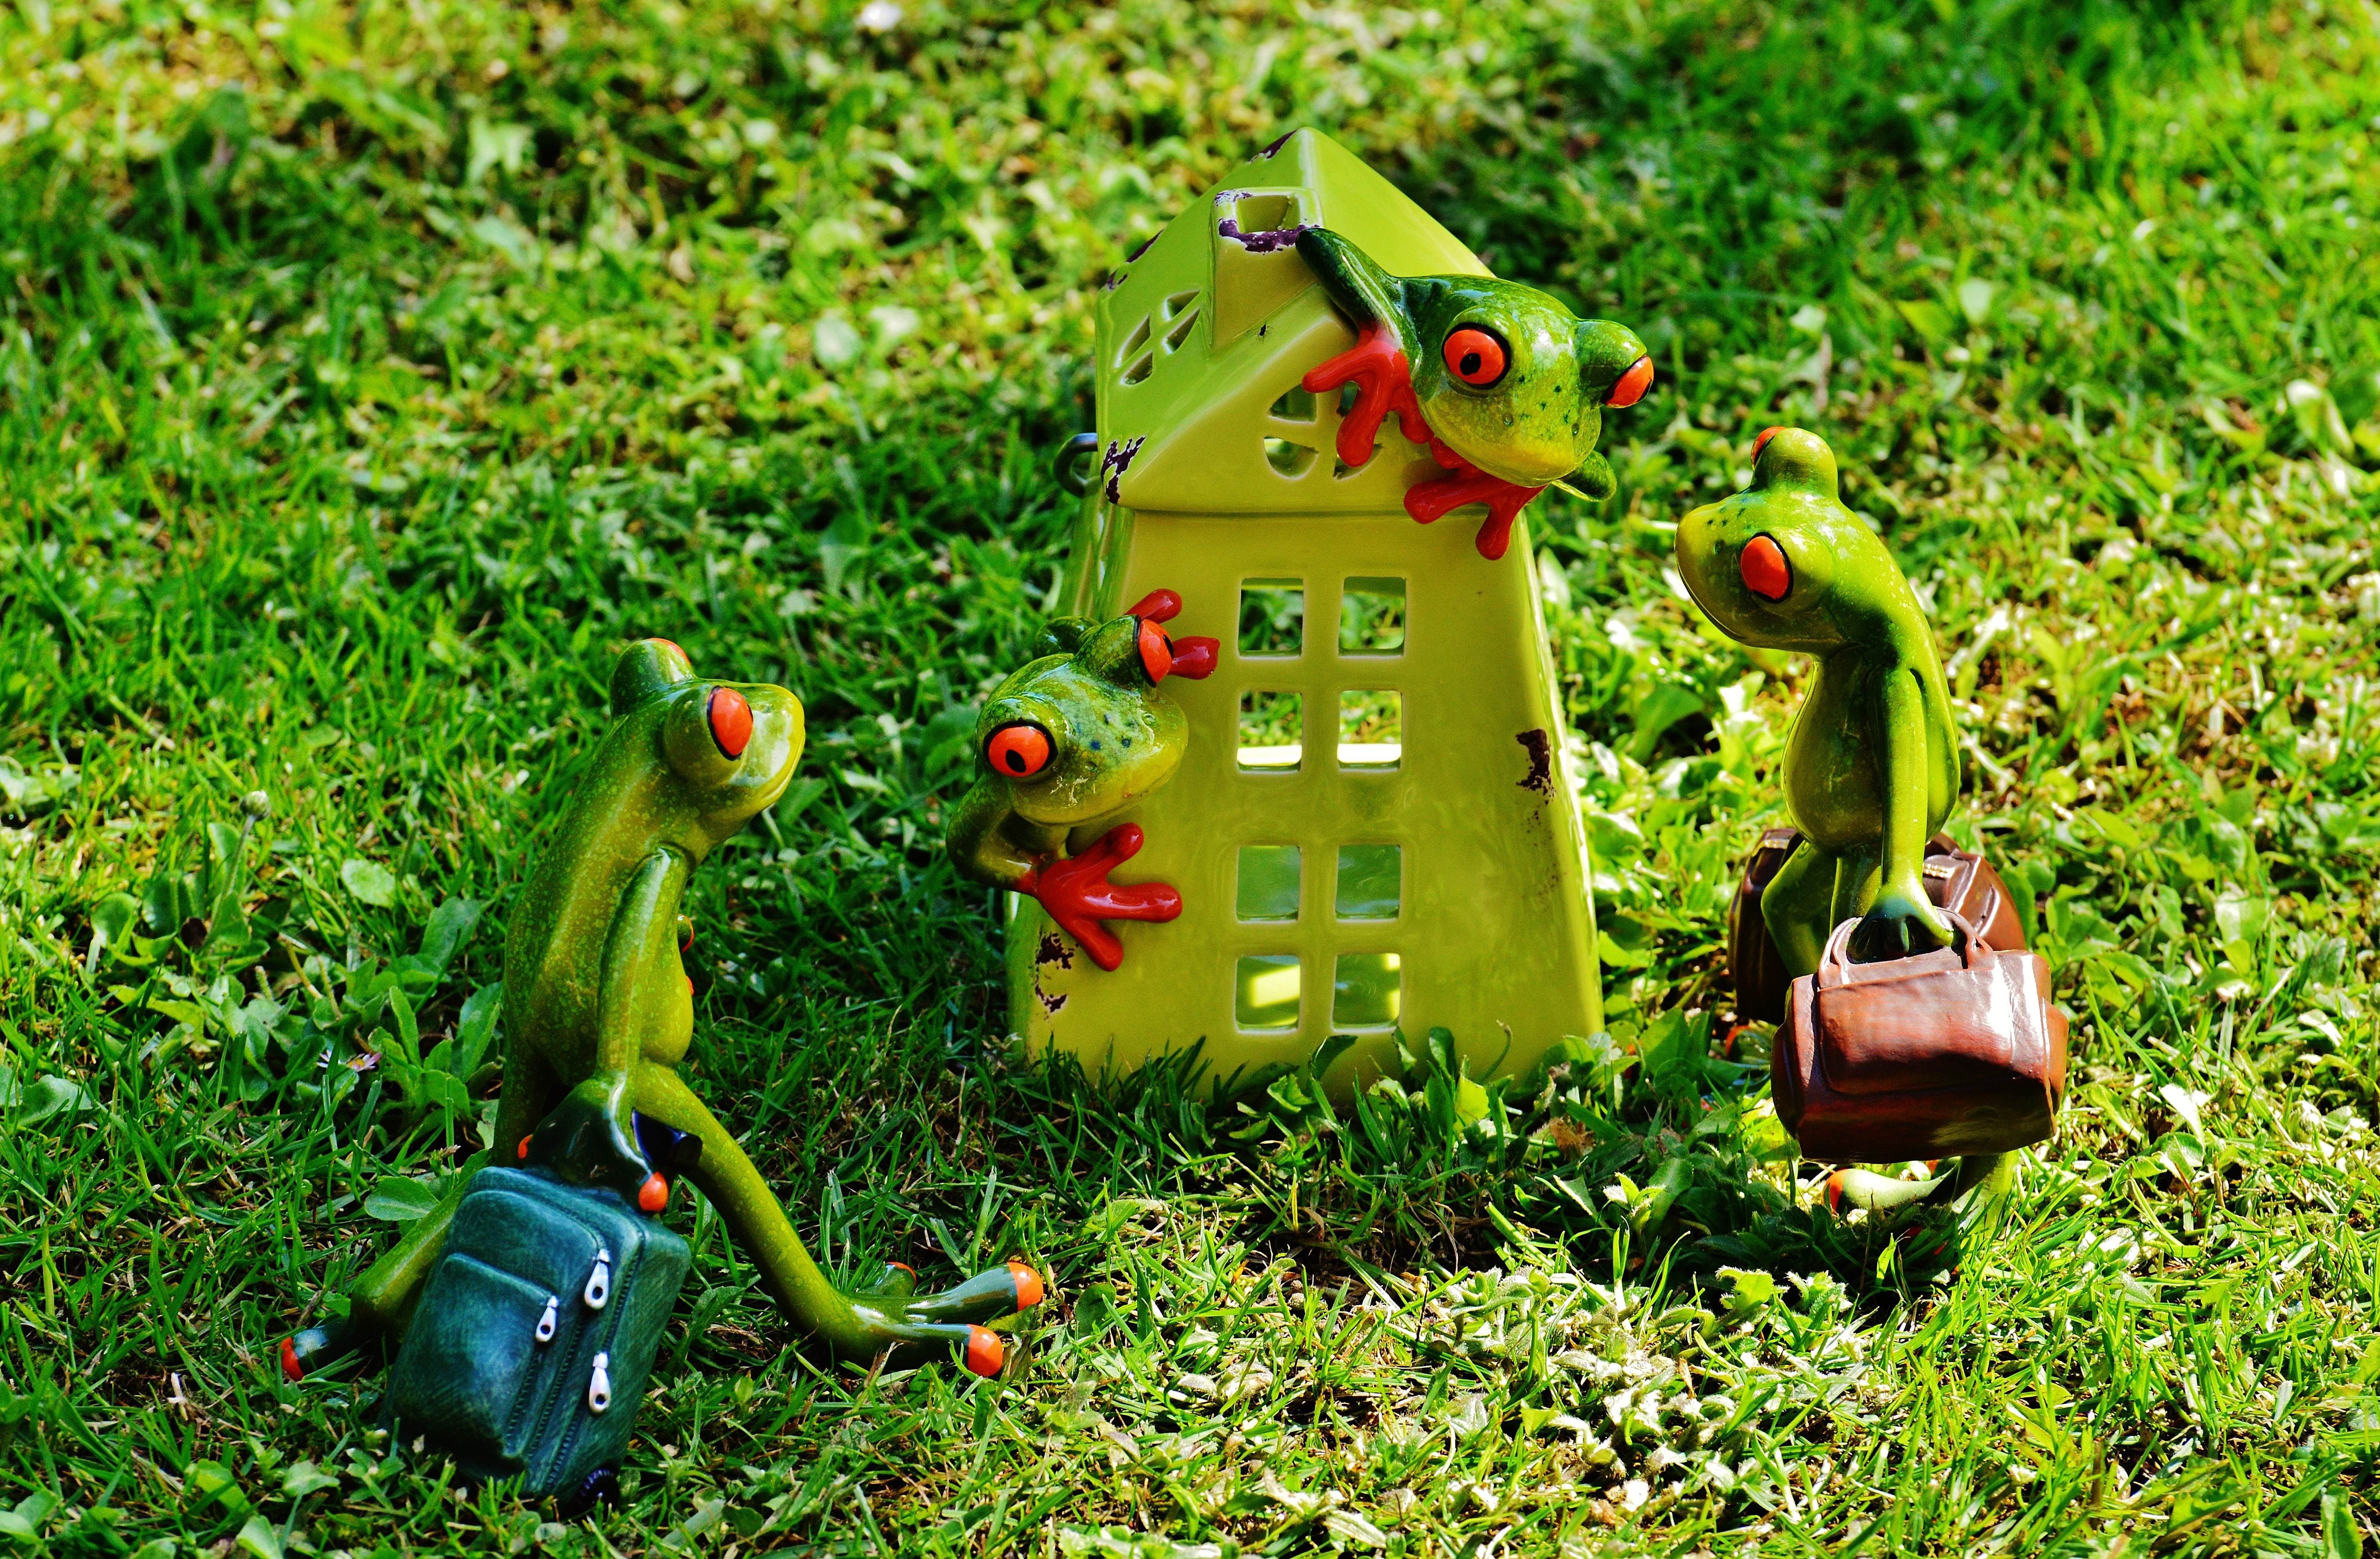
grass, lawn, sweet, flower, home, cute, decoration, green, jungle, frog, amphibian, garden, deco, figure, funny, welcome, beautiful, yard, frogs, at home, home sweet home, arrive